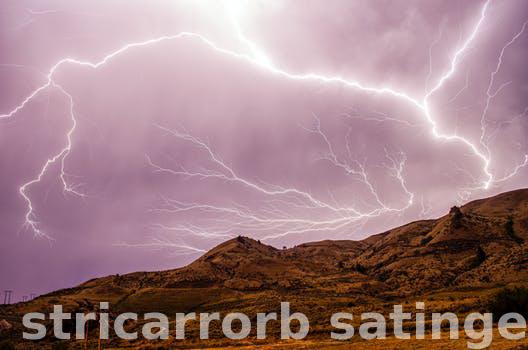
Label: Watermark